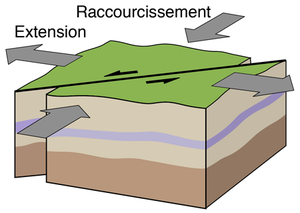
Schéma d'une Faille décrochante ou décrochement (Géologie, Tectonique)
En géologie, une faille est une structure tectonique consistant en un plan ou une zone de rupture le long duquel deux blocs rocheux se déplacent l'un par rapport à l'autre. Ce plan divise un volume rocheux en deux compartiments qui ont glissé l'un par rapport à l'autre dans un contexte de déformation fragile. Ce déplacement et la déformation cisaillante sont dus aux forces exercées par les contraintes tectoniques, qui résultent de la tectonique des plaques ou à la force gravitaire. La valeur du déplacement est le rejet de faille.
Un décrochement ou faille décrochante est une faille souvent verticale, le long de laquelle deux compartiments rocheux coulissent horizontalement l'un par rapport à l'autre. Ce mouvement relatif accommode aussi bien un allongement horizontal que le raccourcissement horizontal qui serait perpendiculaire à cet allongement.